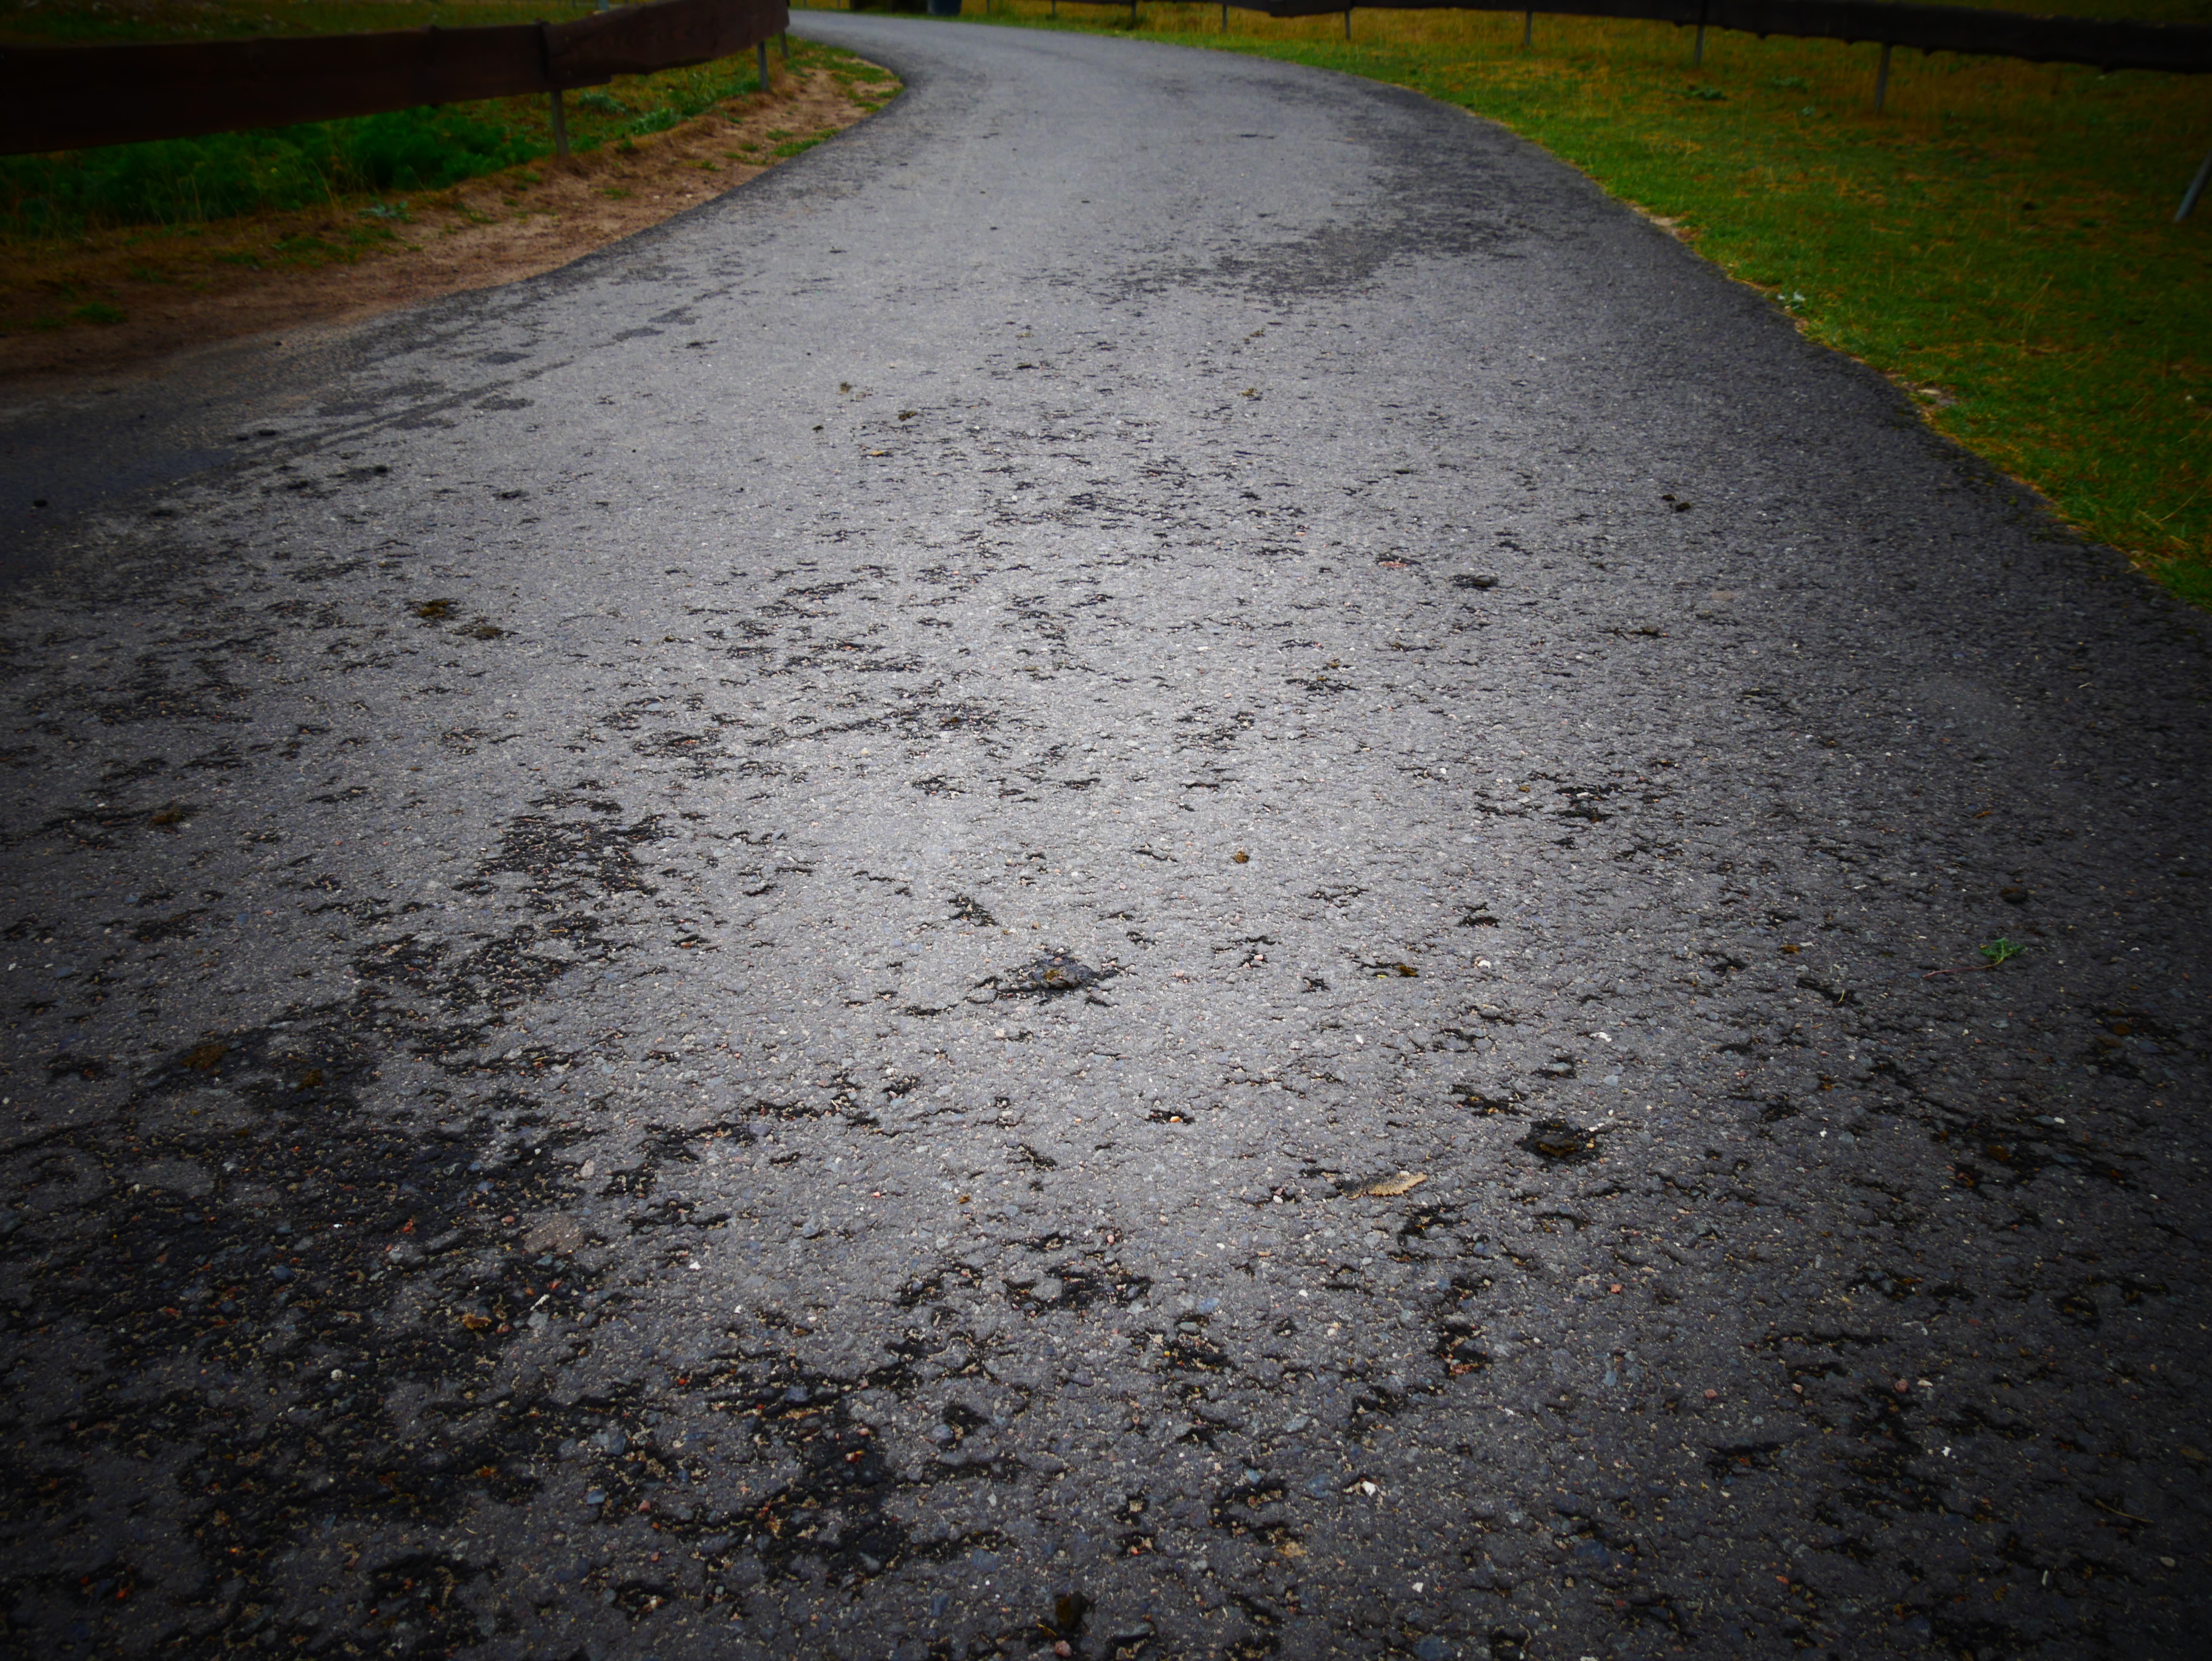
road, sidewalk, asphalt, soil, lane, infrastructure, away, road surface